Sam Hutchinson

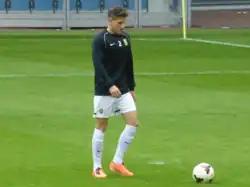
Hutchinson warming up for Vitesse in October 2013.

Hutchinson joined the Chelsea Academy at the age of nine, and made his senior debut in May 2007, at the age of 17. Hutchinson signed a new four-year contract in August 2007. Later that month, Plymouth Argyle manager Ian Holloway announced his interest in signing Hutchinson on loan. Hutchinson retired from professional football at the age of 21 in August 2010, due to a recurring knee injury.